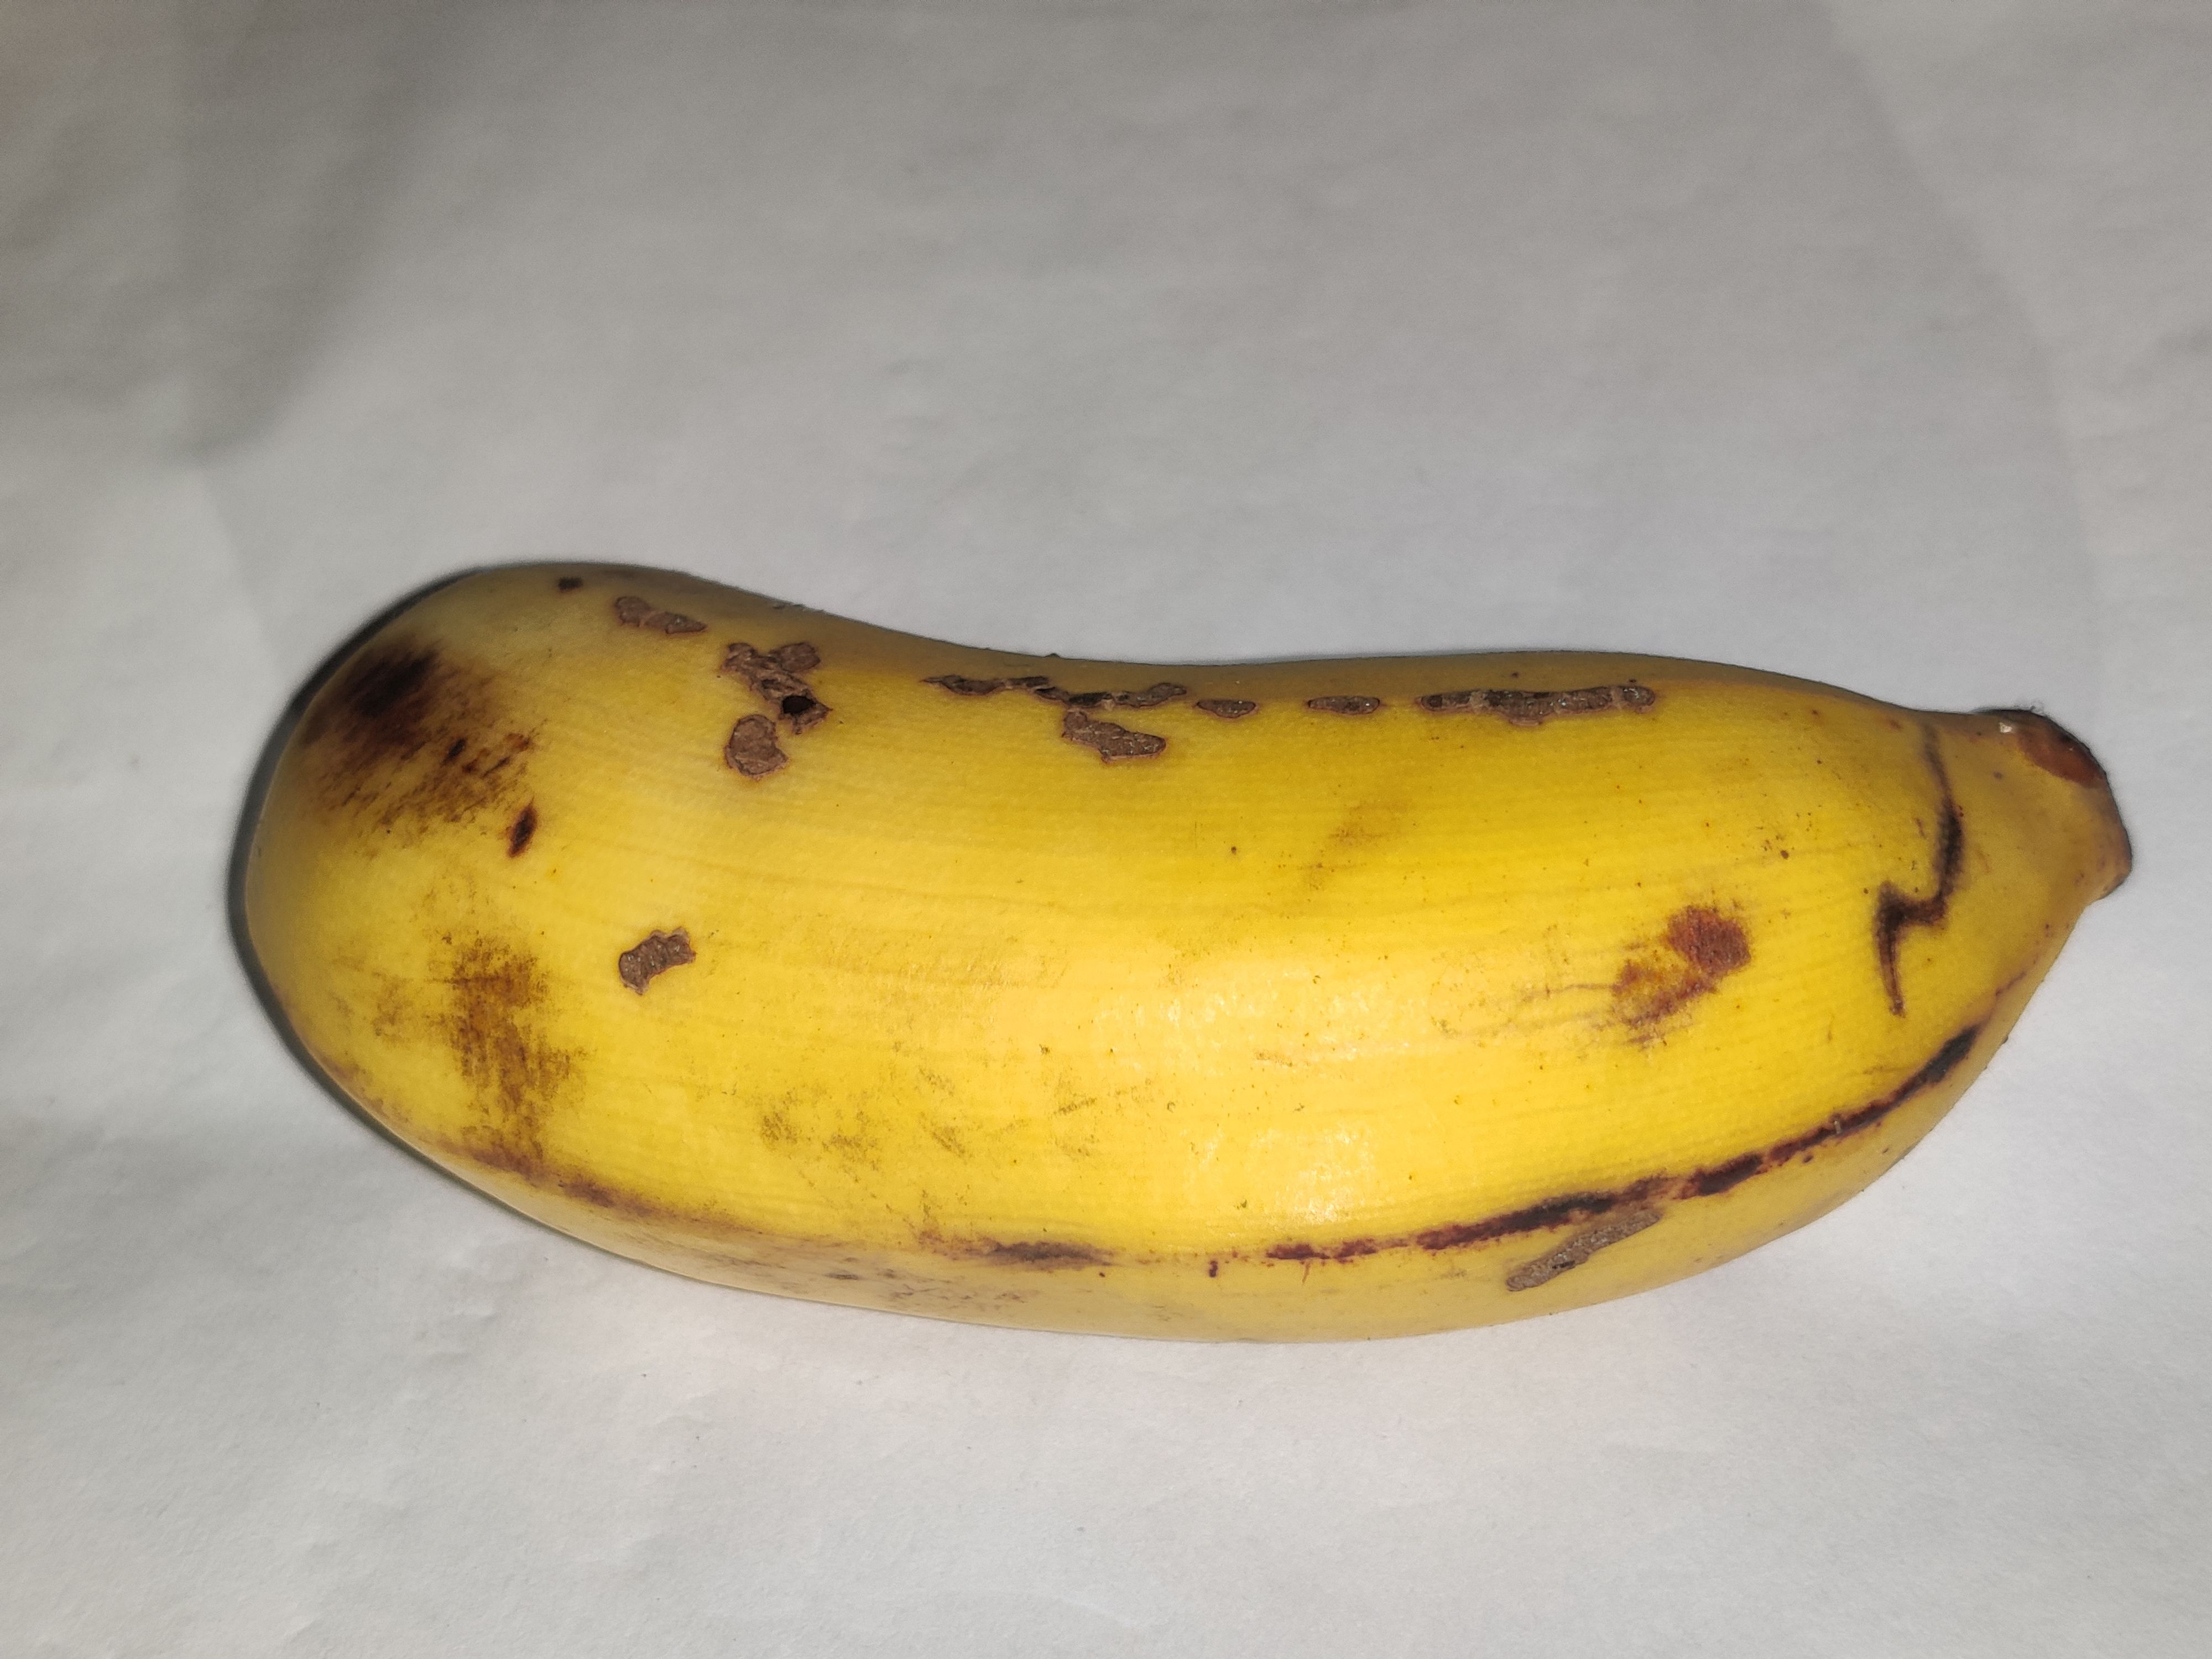
Fruit: banana
Grade: 2nd-grade